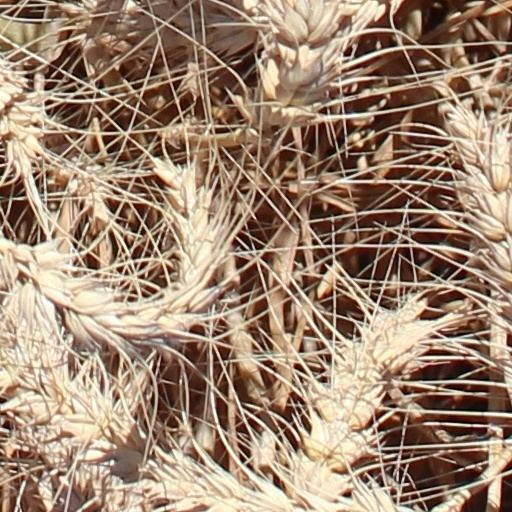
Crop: wheat